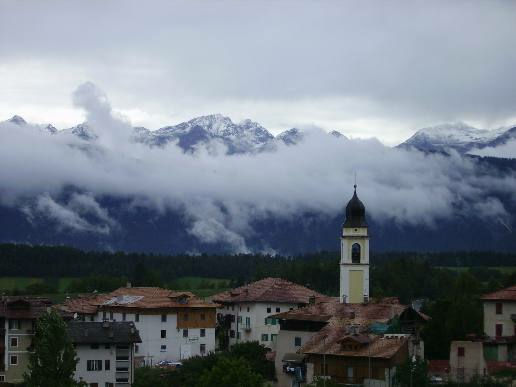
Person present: No